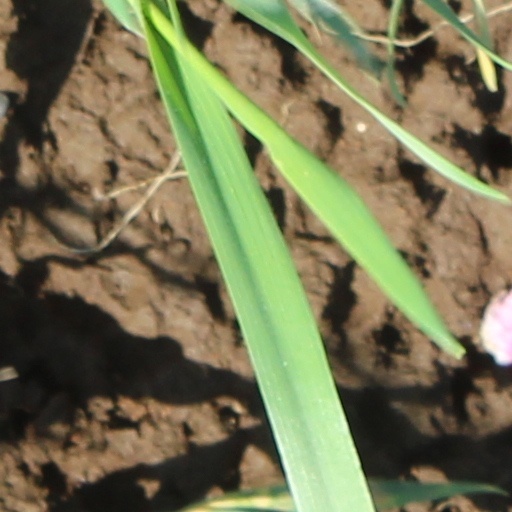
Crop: wheat